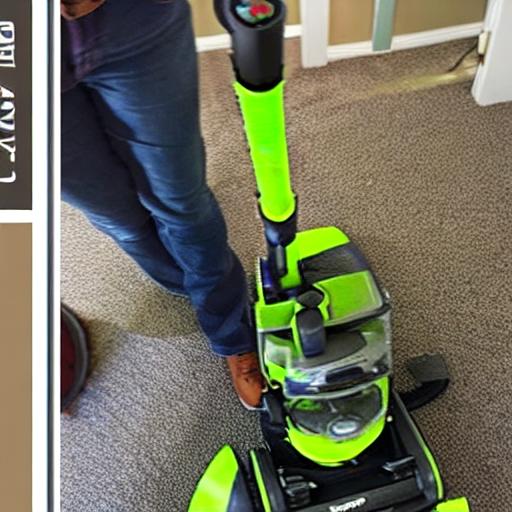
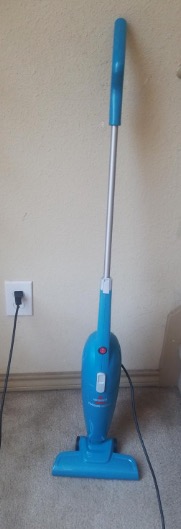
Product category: items_vacuum
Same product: no